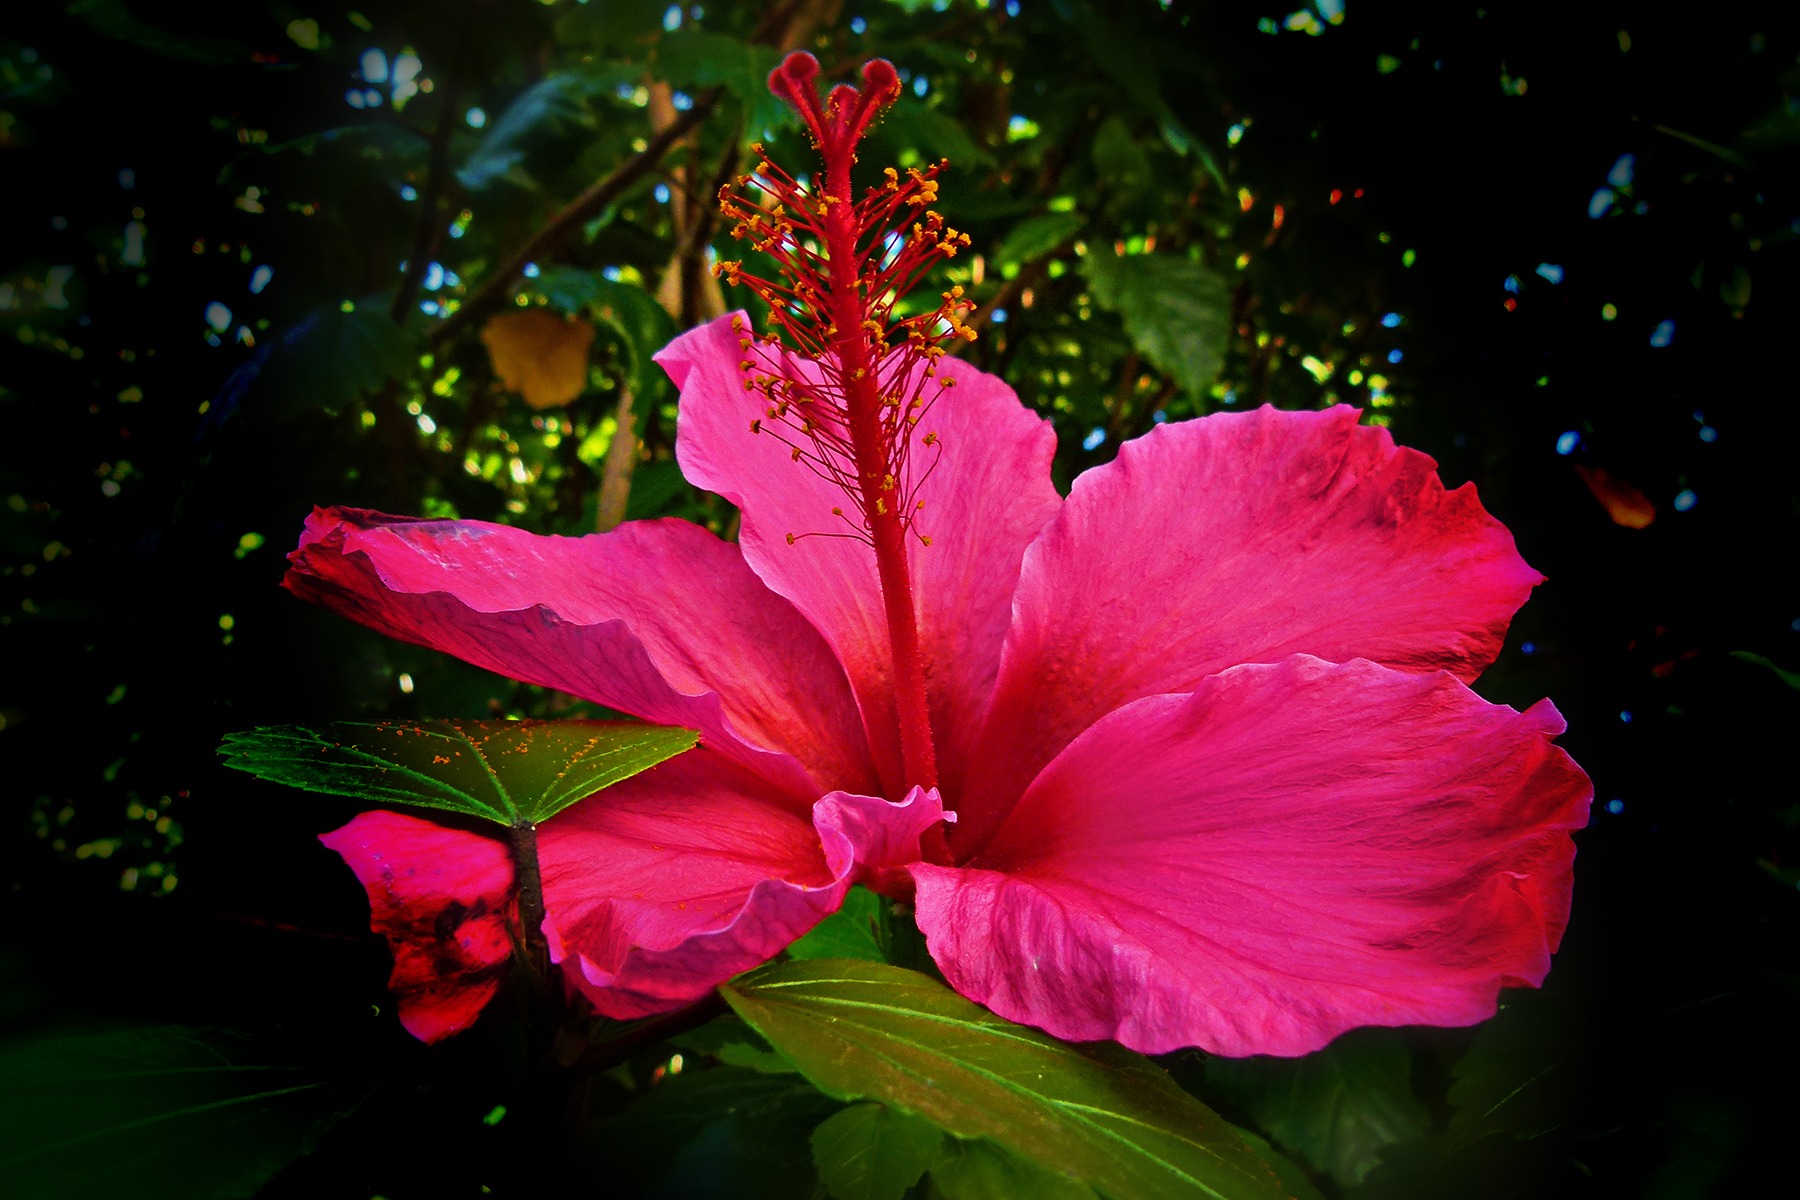
blossom, plant, leaf, flower, petal, floral, red, tropical, botany, pink, flora, shrub, hawaiian, hibiscus, malvales, macro photography, flowering plant, rosa sinensis, chinese hibiscus, woody plant, land plant, shoe flower